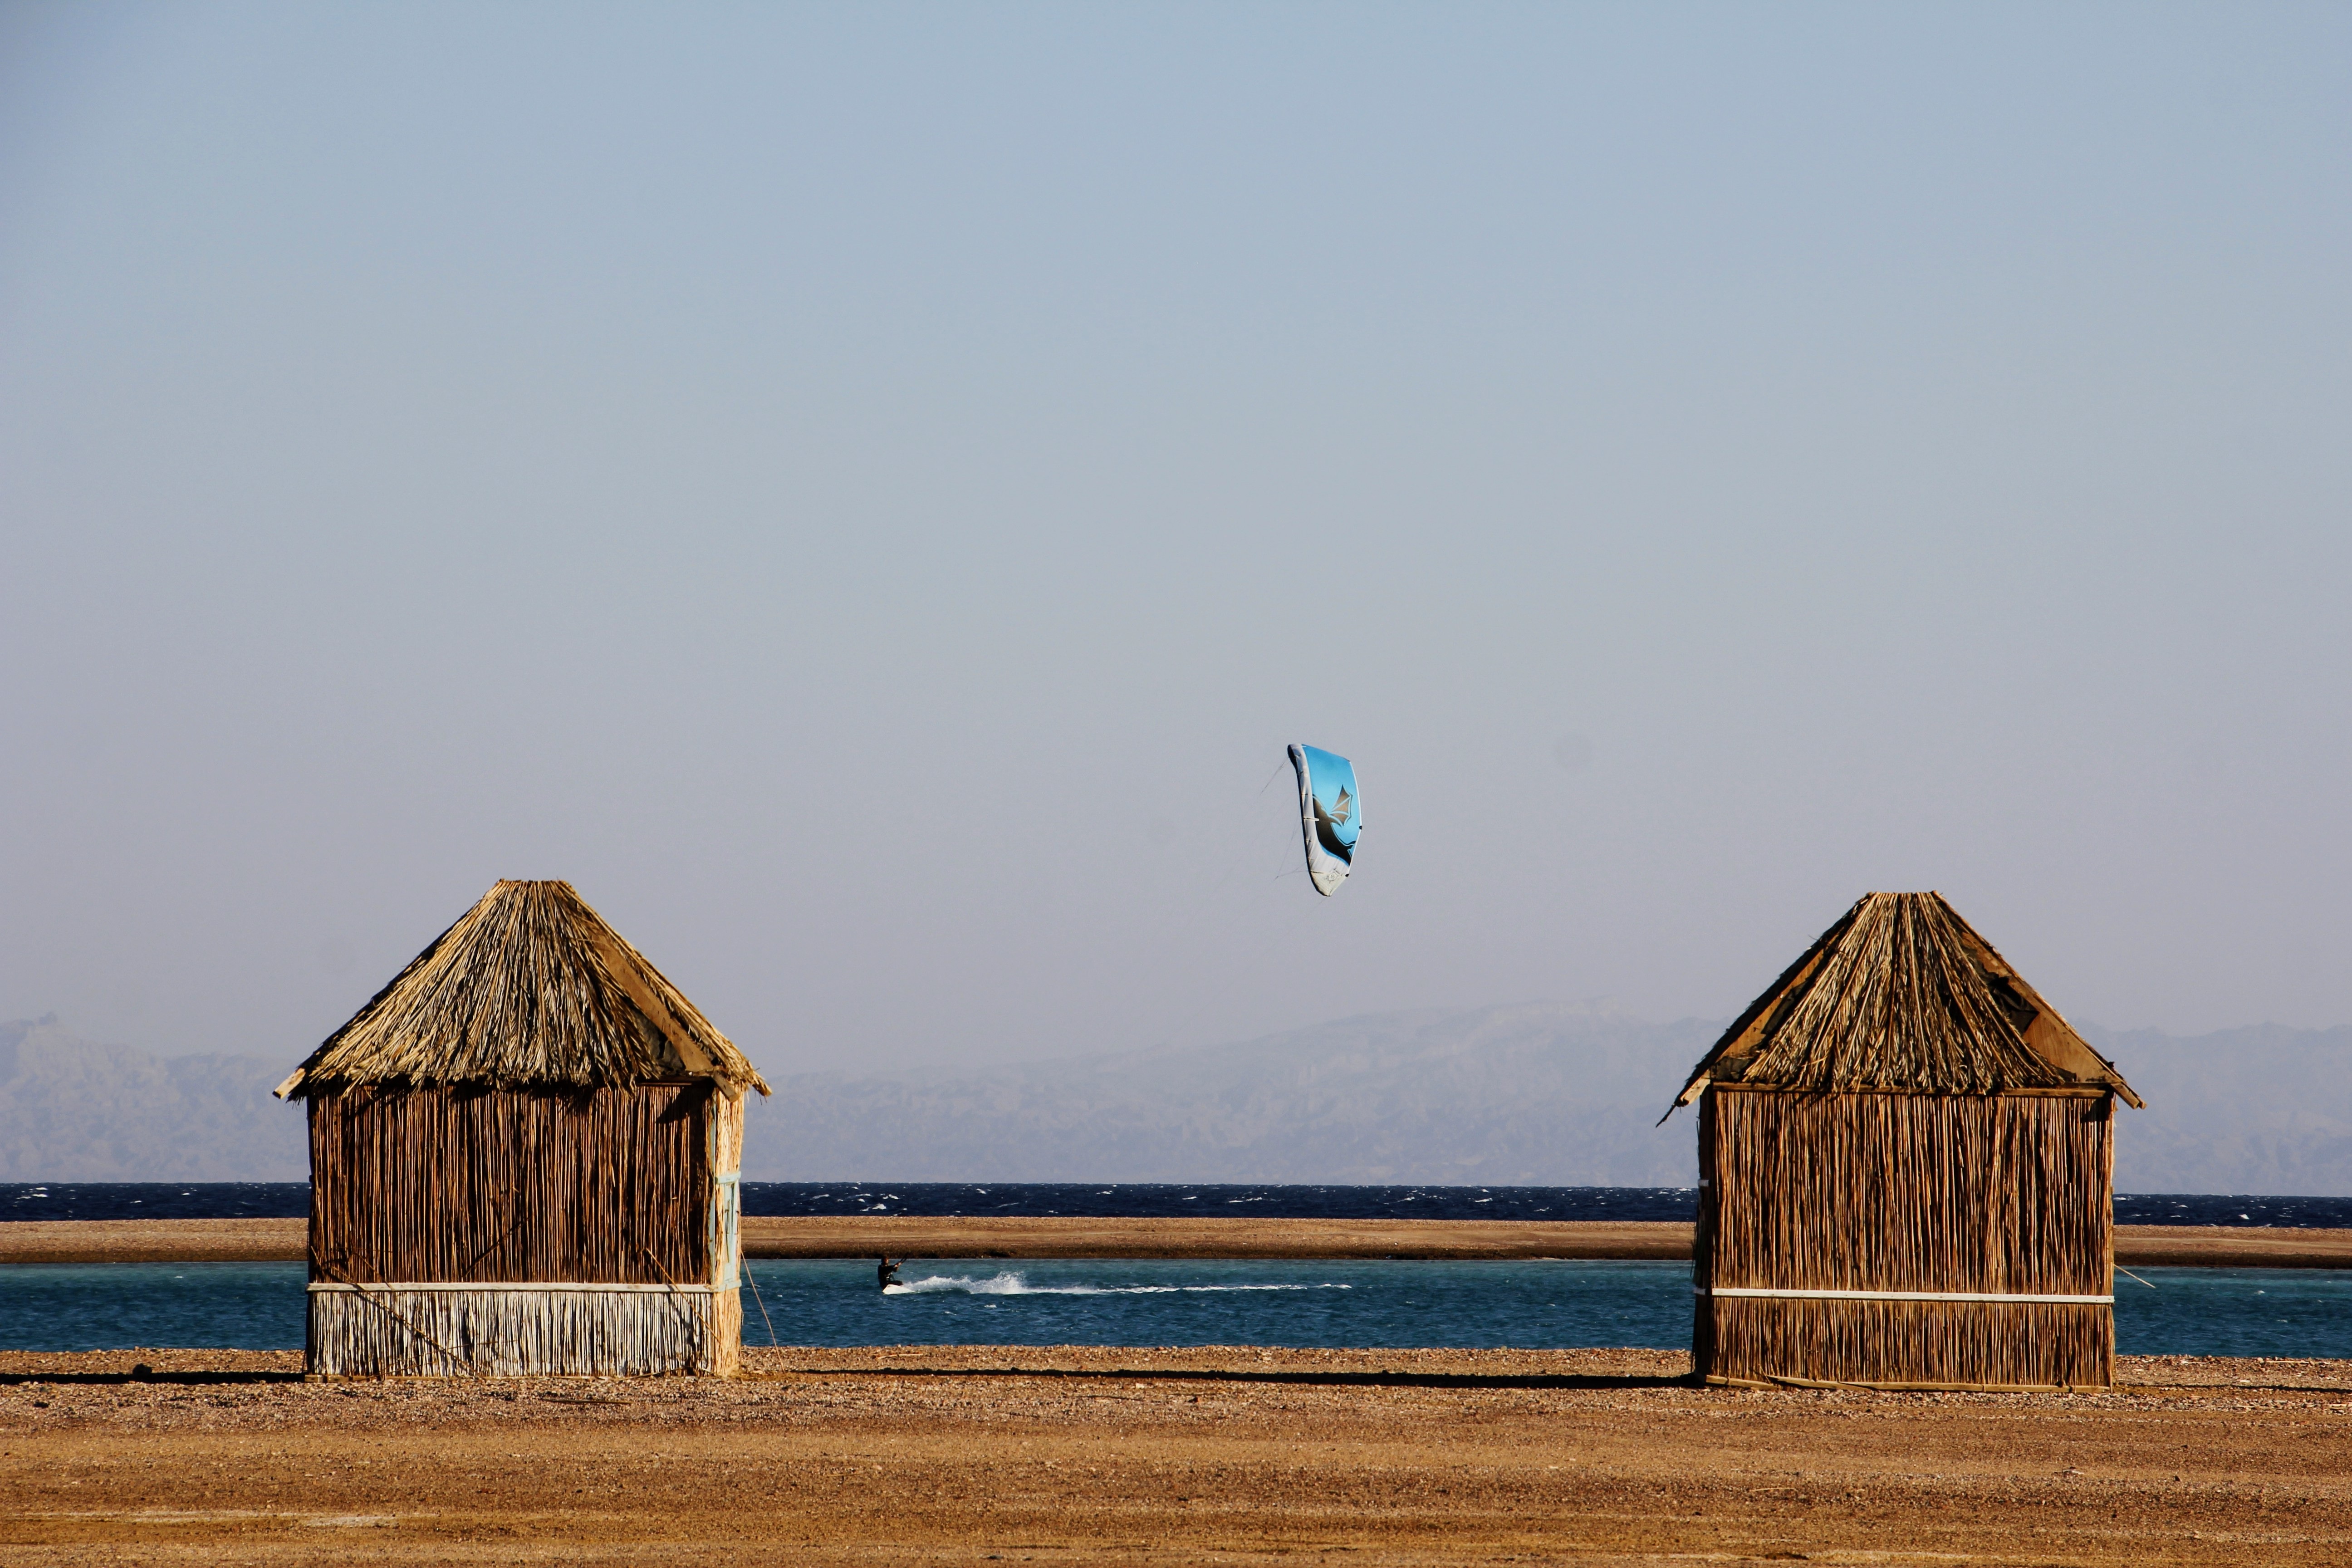
beach, sea, coast, sand, ocean, sky, morning, home, monument, vacation, hut, tower, holiday, lagoon, blue, outlook, separated, straw hut